William Morris Agency

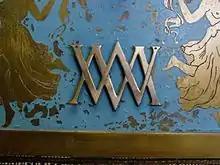
William Morris Fireplace Screen with monogram

The William Morris Agency (WMA) was a Hollywood-based talent agency. It represented some of the best-known 20th-century entertainers in film, television, and music. During its 109-year tenure it came to be regarded as the "first great talent agency in show business".